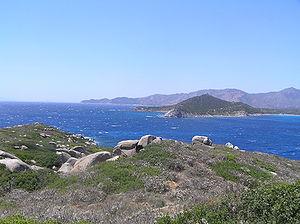
Le Cap Carbonara est une presqu'île rocheuse située sur le territoire communal de Villasimius dans la province du Sud-Sardaigne au sud-est de la Sardaigne.